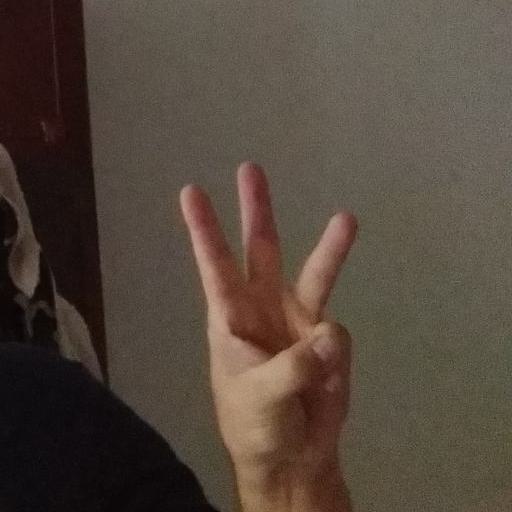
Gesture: three